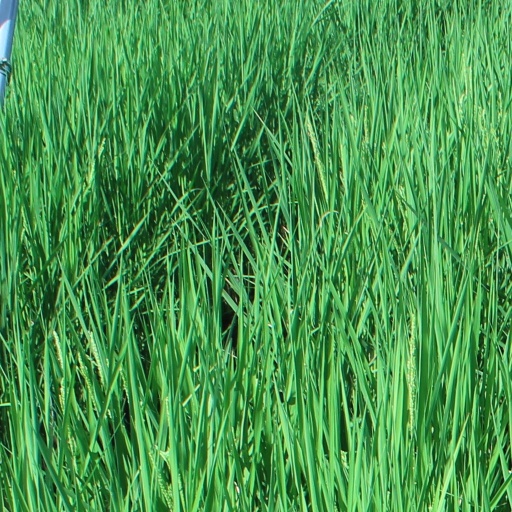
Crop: rice